Georg Fritze

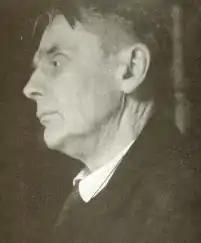

Georg Fritze (1 August 1874 – 3 January 1939) was a German theologian, Protestant pastor, religious socialist and anti-fascist.